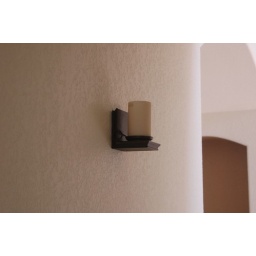
The wall sconce from Pottery Barn in our dining room. 5/10/07